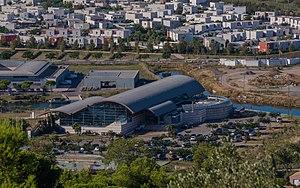
Centre Balnéaire Raoul Fonquerne. Sète, Hérault, France.
Le sport à Sète est dominé par la pratique de la joute nautique et les clubs de football du FC Sète, de water polo des Dauphins FC Sète et de volley-ball de l'Arago de Sète. De plus, Sète offre un site propice aux compétitions de voile tandis que le mont Saint-Clair est un haut lieu du cyclisme.